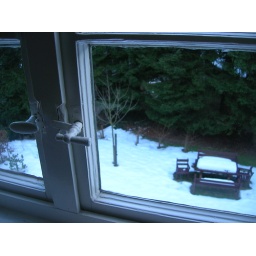
view from my window in our house in the Harz